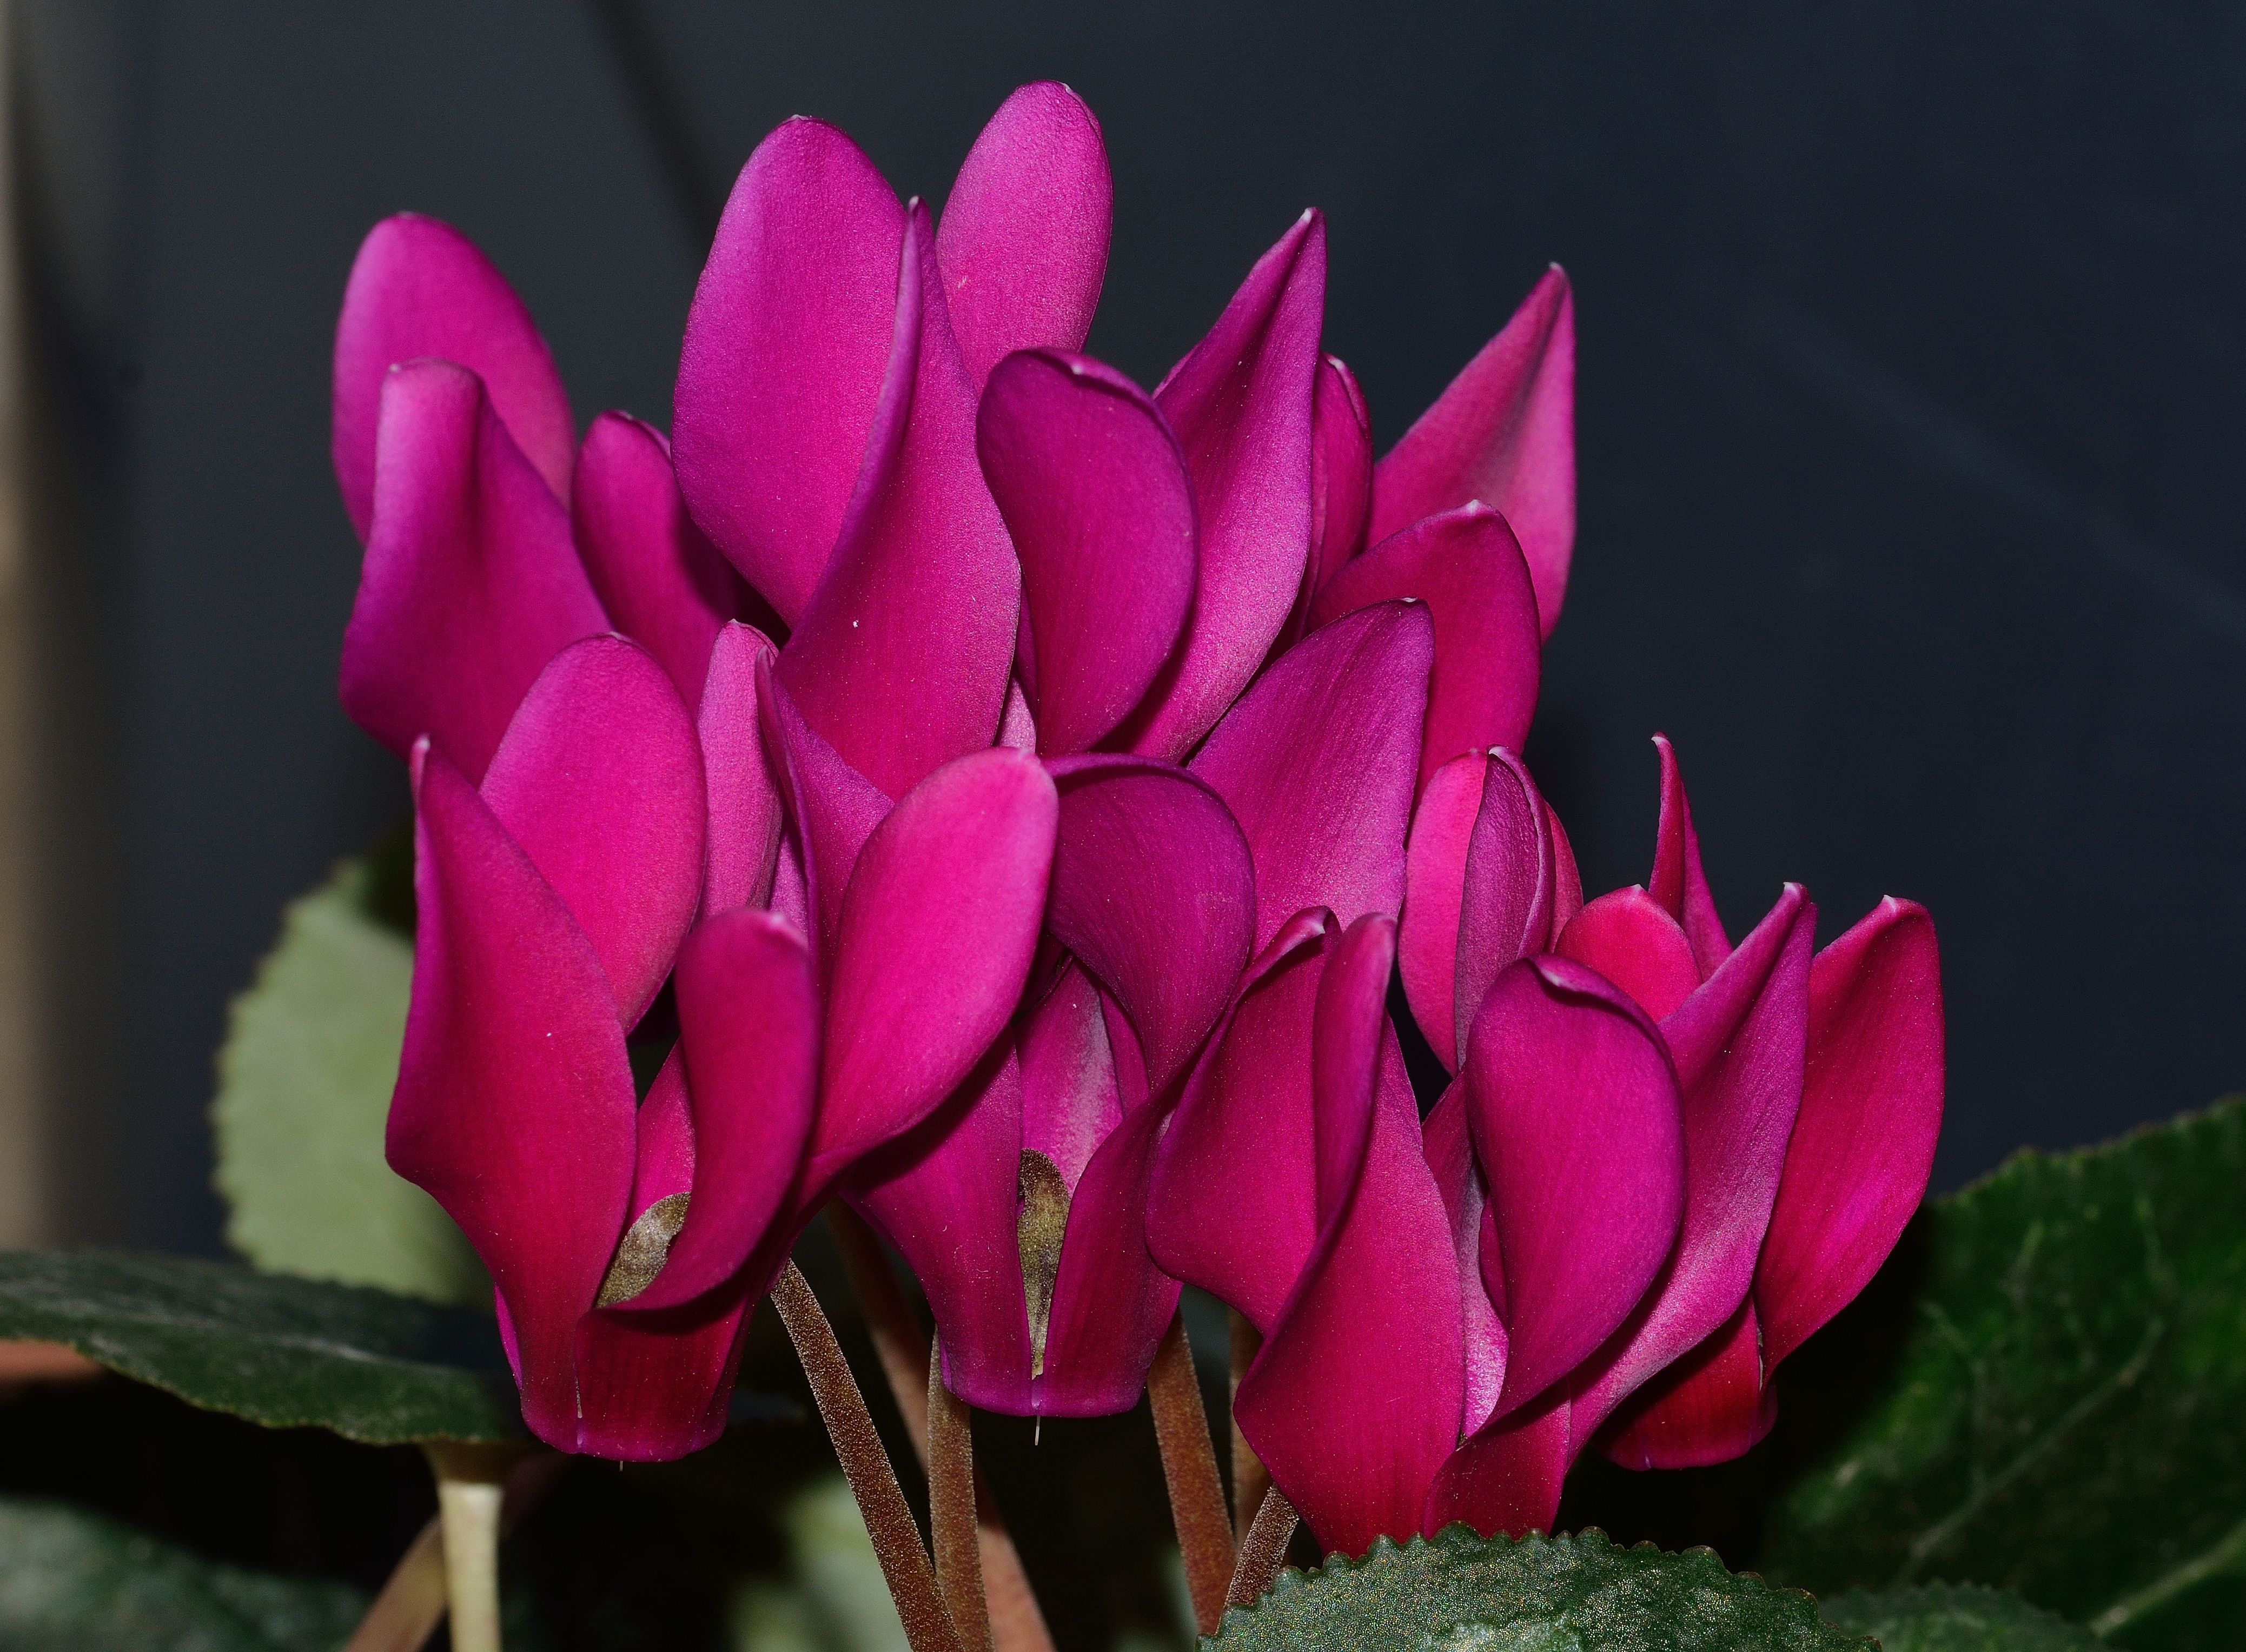
nature, plant, flower, petal, spring, red, botany, pink, flora, rosa, cyclamen, macro photography, flowering plant, herbaceous plant, plant stem, land plant